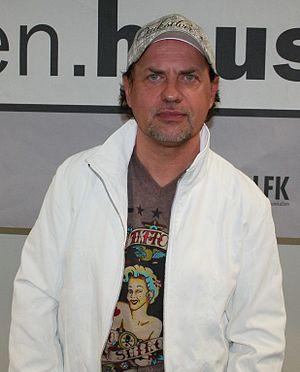
Uwe Adam Ochsenknecht, né le 7 janvier 1956 à Biblis, est un acteur et chanteur allemand.